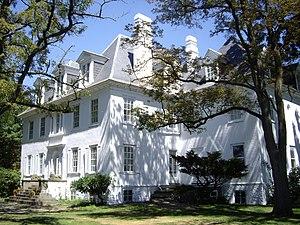
Clermont est une ville américaine du comté de Columbia, dans l'État de New York.